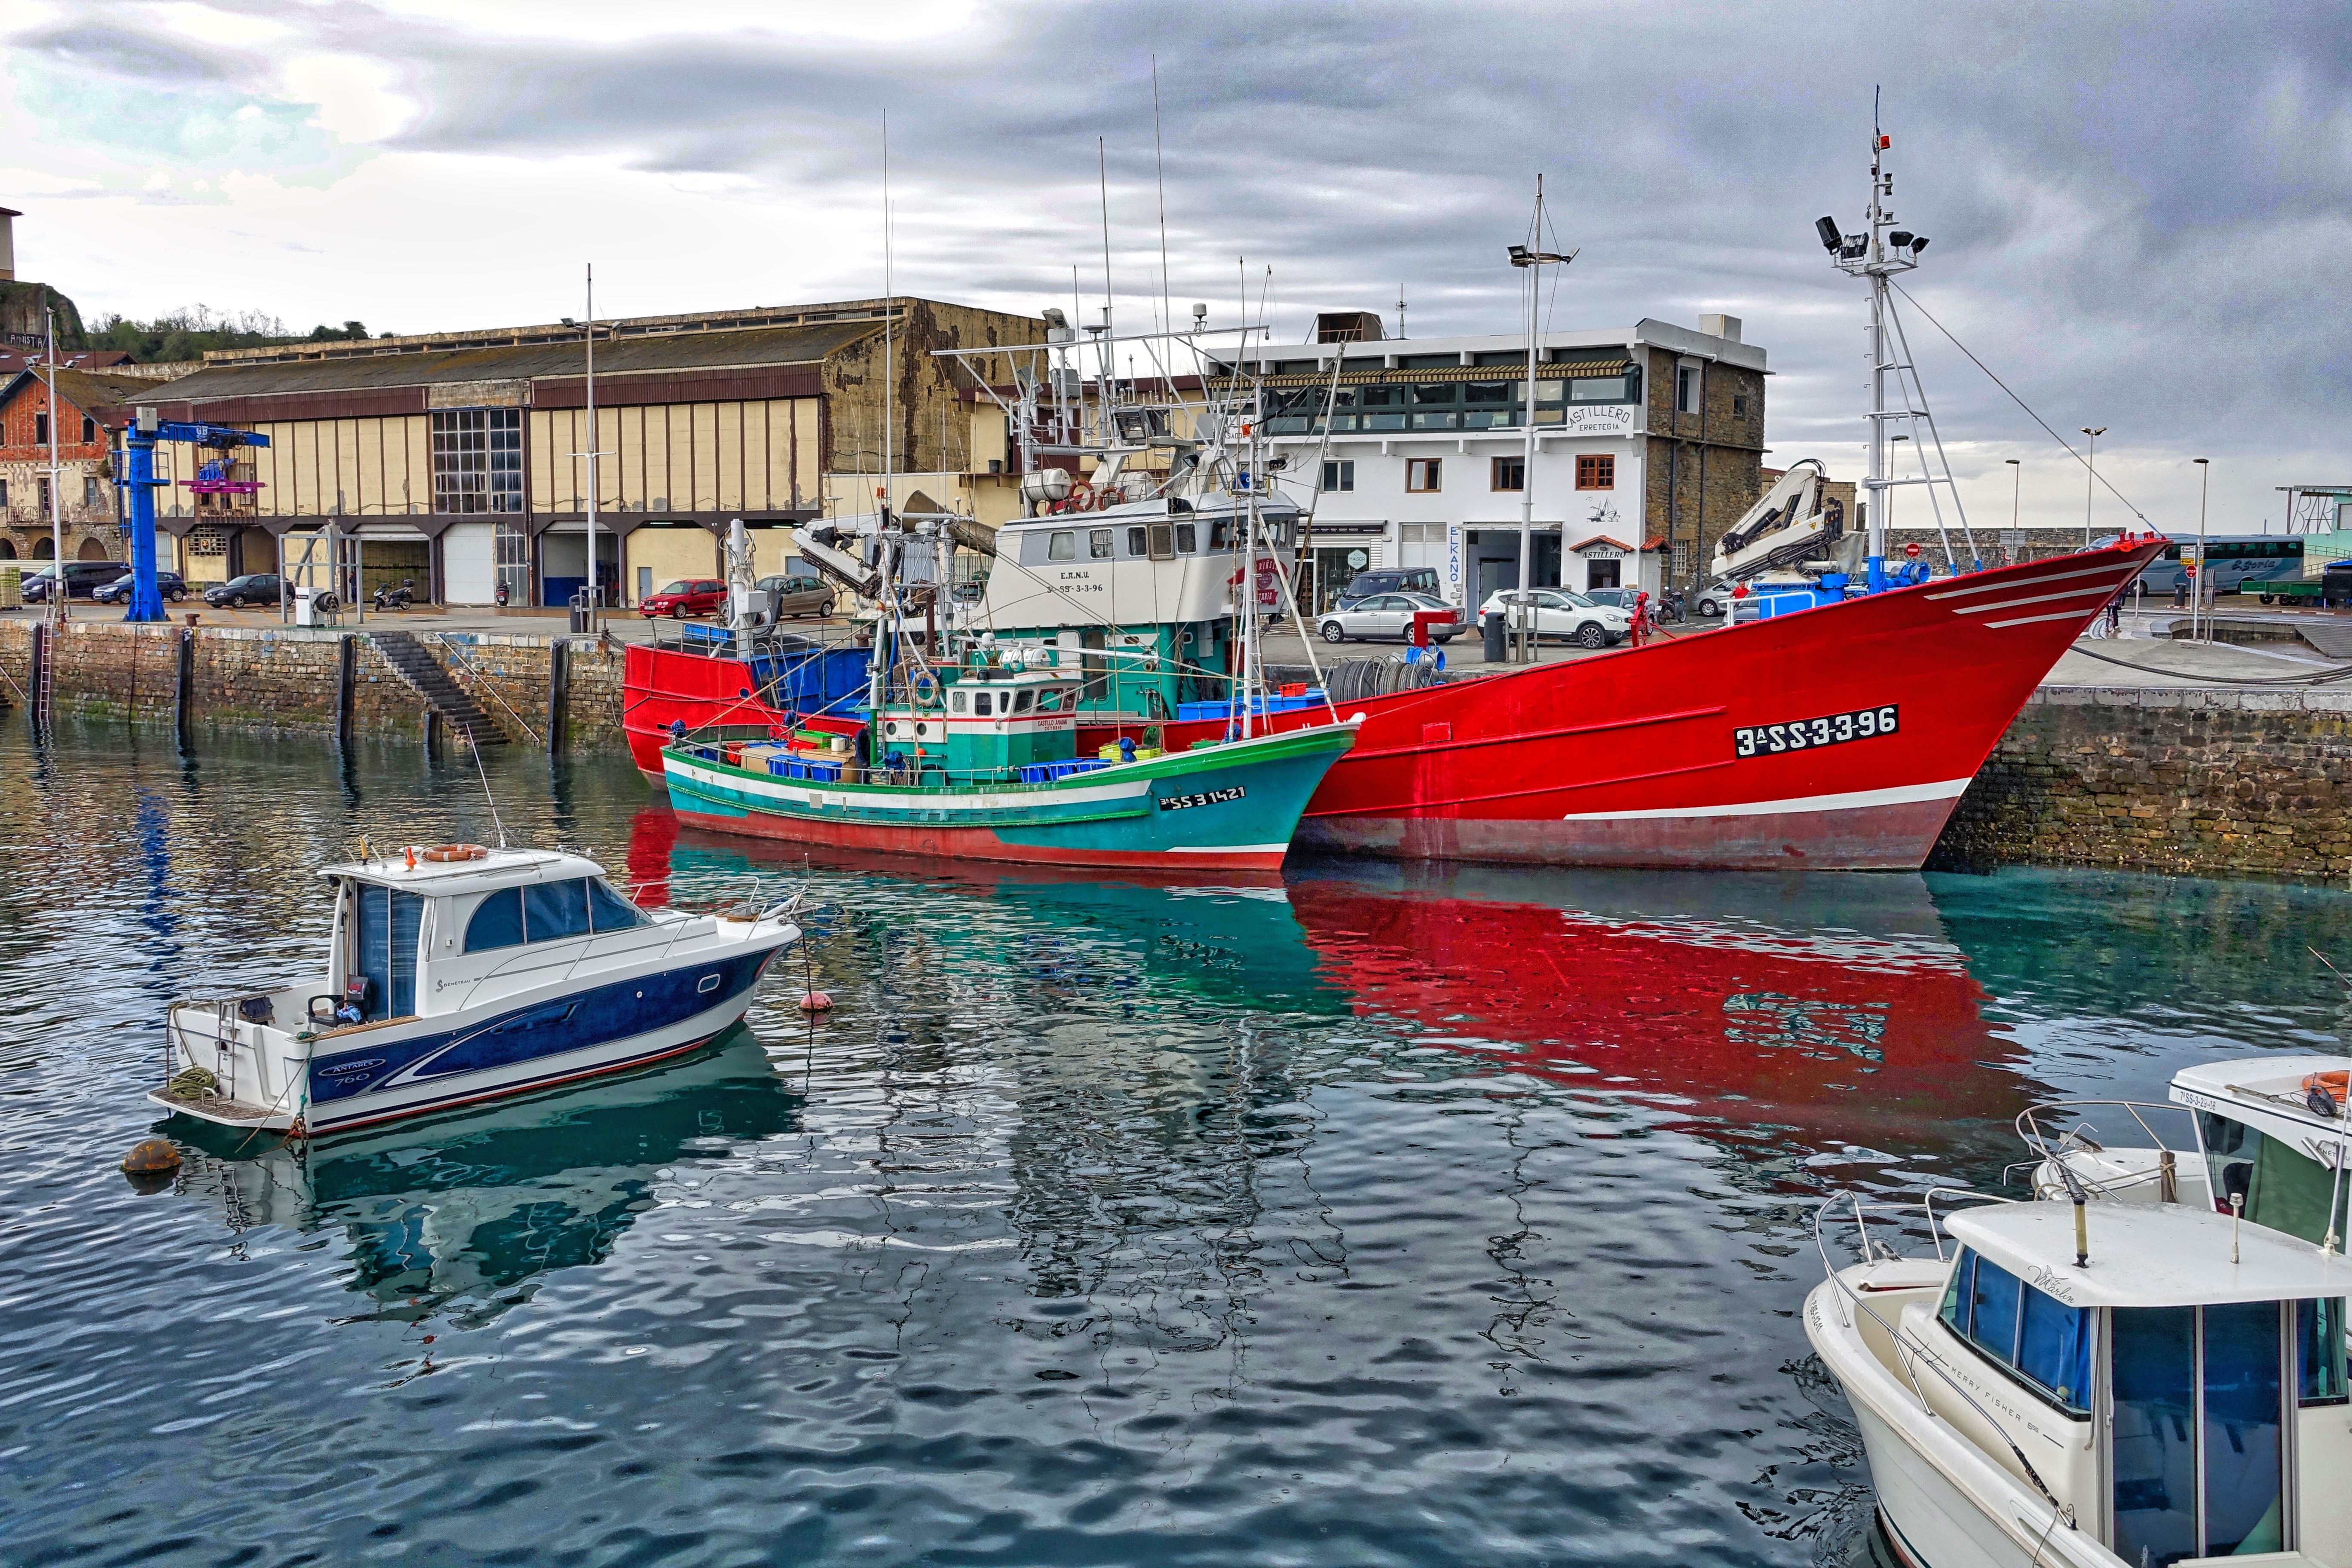
sea, dock, boat, vehicle, fishing, harbor, harbour, marina, port, waterway, nautical, boating, boats, channel, watercraft, fishing vessel, motor ship